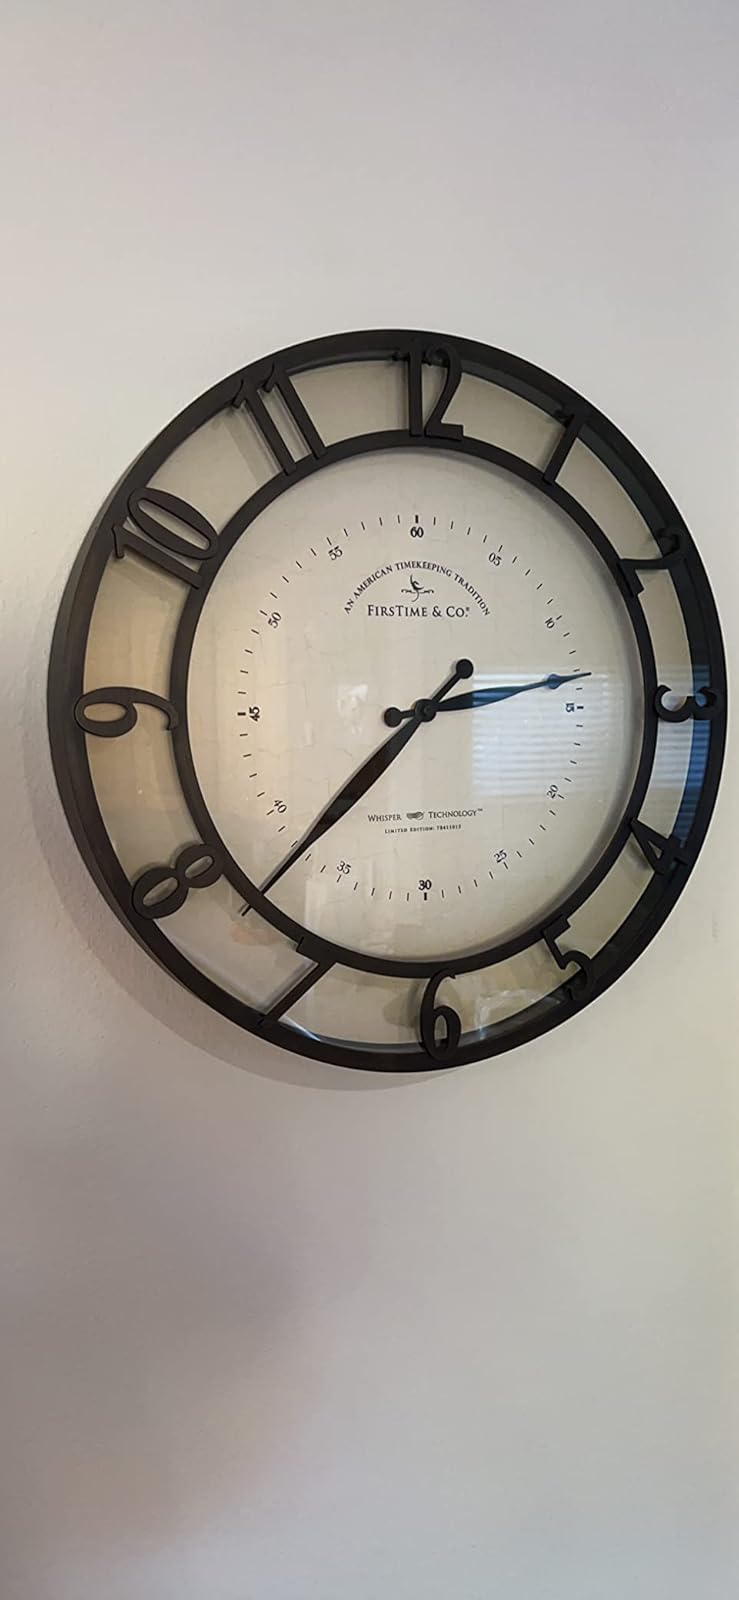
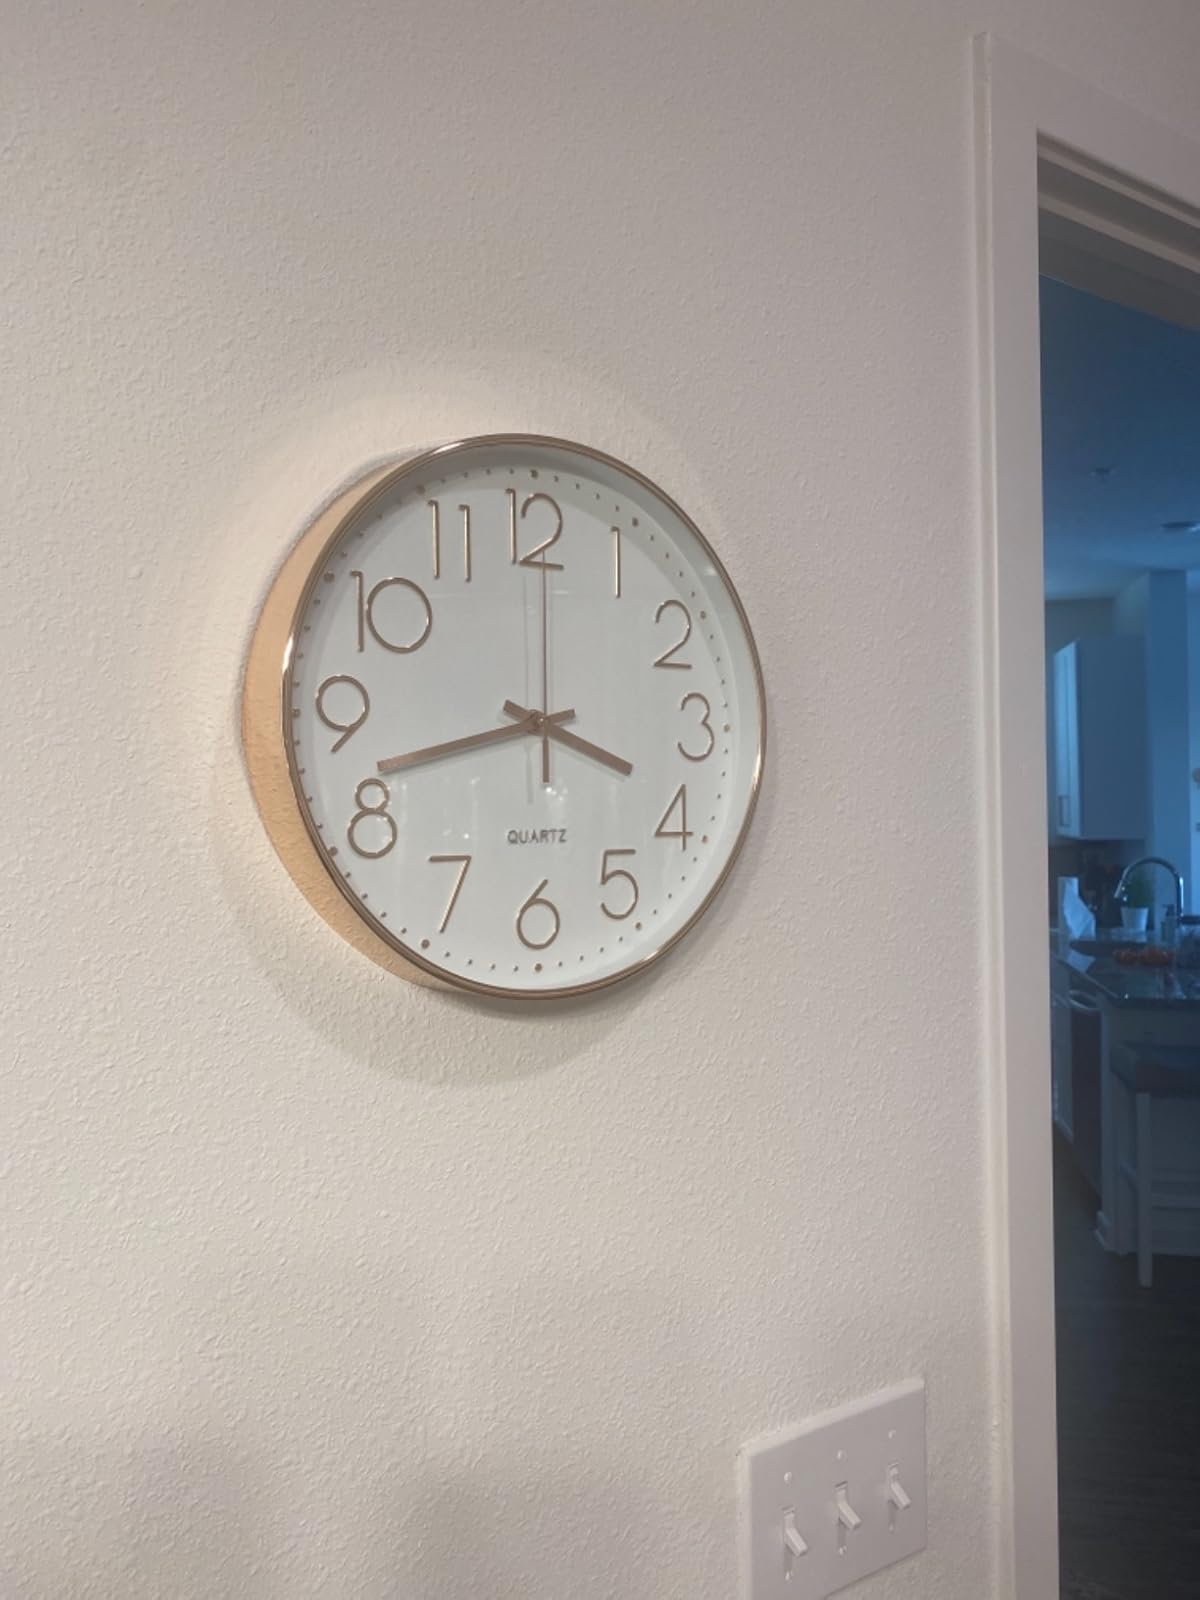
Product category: clock
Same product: no